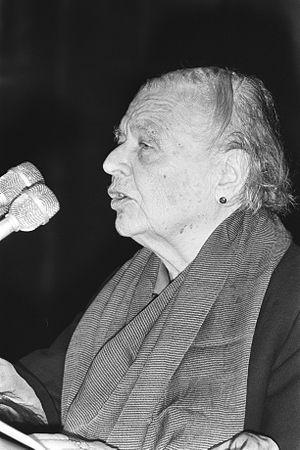
La présence de femmes à l'Académie française est récente. L'Académie, fondée en 1635 par le cardinal de Richelieu ne voit entrer une femme dans ses murs qu'en 1980, avec l'écrivaine Marguerite Yourcenar. Si pendant ces 345 années, divers motifs politiques, moraux, religieux et sociétaux ont été invoqués pour en interdire l'accès aux femmes, plusieurs candidatures ont néanmoins été proposées au cours des décennies précédentes. Neuf femmes ont, depuis 1980, été élues académiciennes ; cinq y siègent actuellement. Hélène Carrère d'Encausse est secrétaire perpétuel de l'Académie depuis 1999.